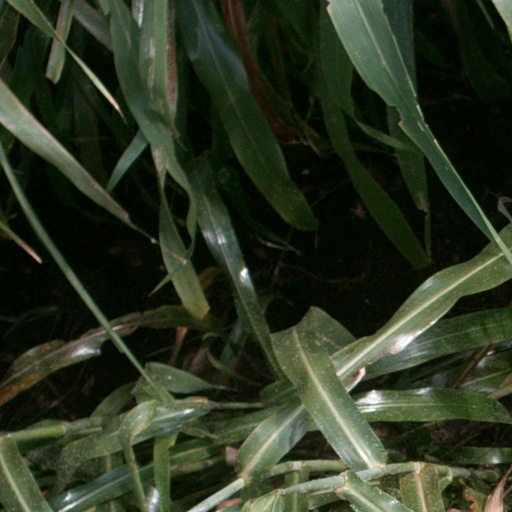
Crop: sorghum